Japan

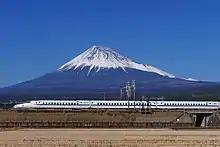
Mount Fuji and Shinkansen

Japan comprises 14,125 islands extending along the Pacific coast of Asia. It stretches over northeast–southwest from the Sea of Okhotsk to the East China Sea. The country's five main islands, from north to south, are Hokkaido, Honshu, Shikoku, Kyushu and Okinawa. The Ryukyu Islands, which include Okinawa, are a chain to the south of Kyushu. The Nanpō Islands are south and east of the main islands of Japan. Together they are often known as the Japanese archipelago. , Japan's territory is . Japan has the sixth-longest coastline in the world at . Because of its far-flung outlying islands, Japan's exclusive economic zone is the eighth-largest in the world, covering .